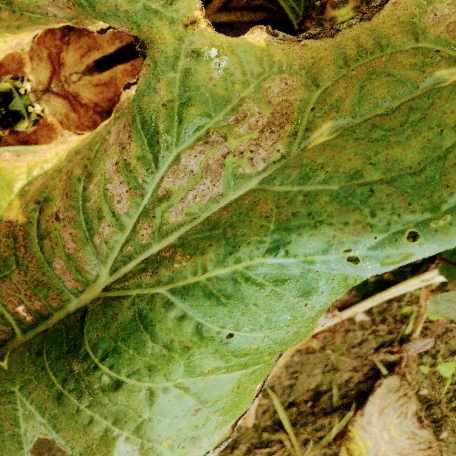
Label: Downy Mildew